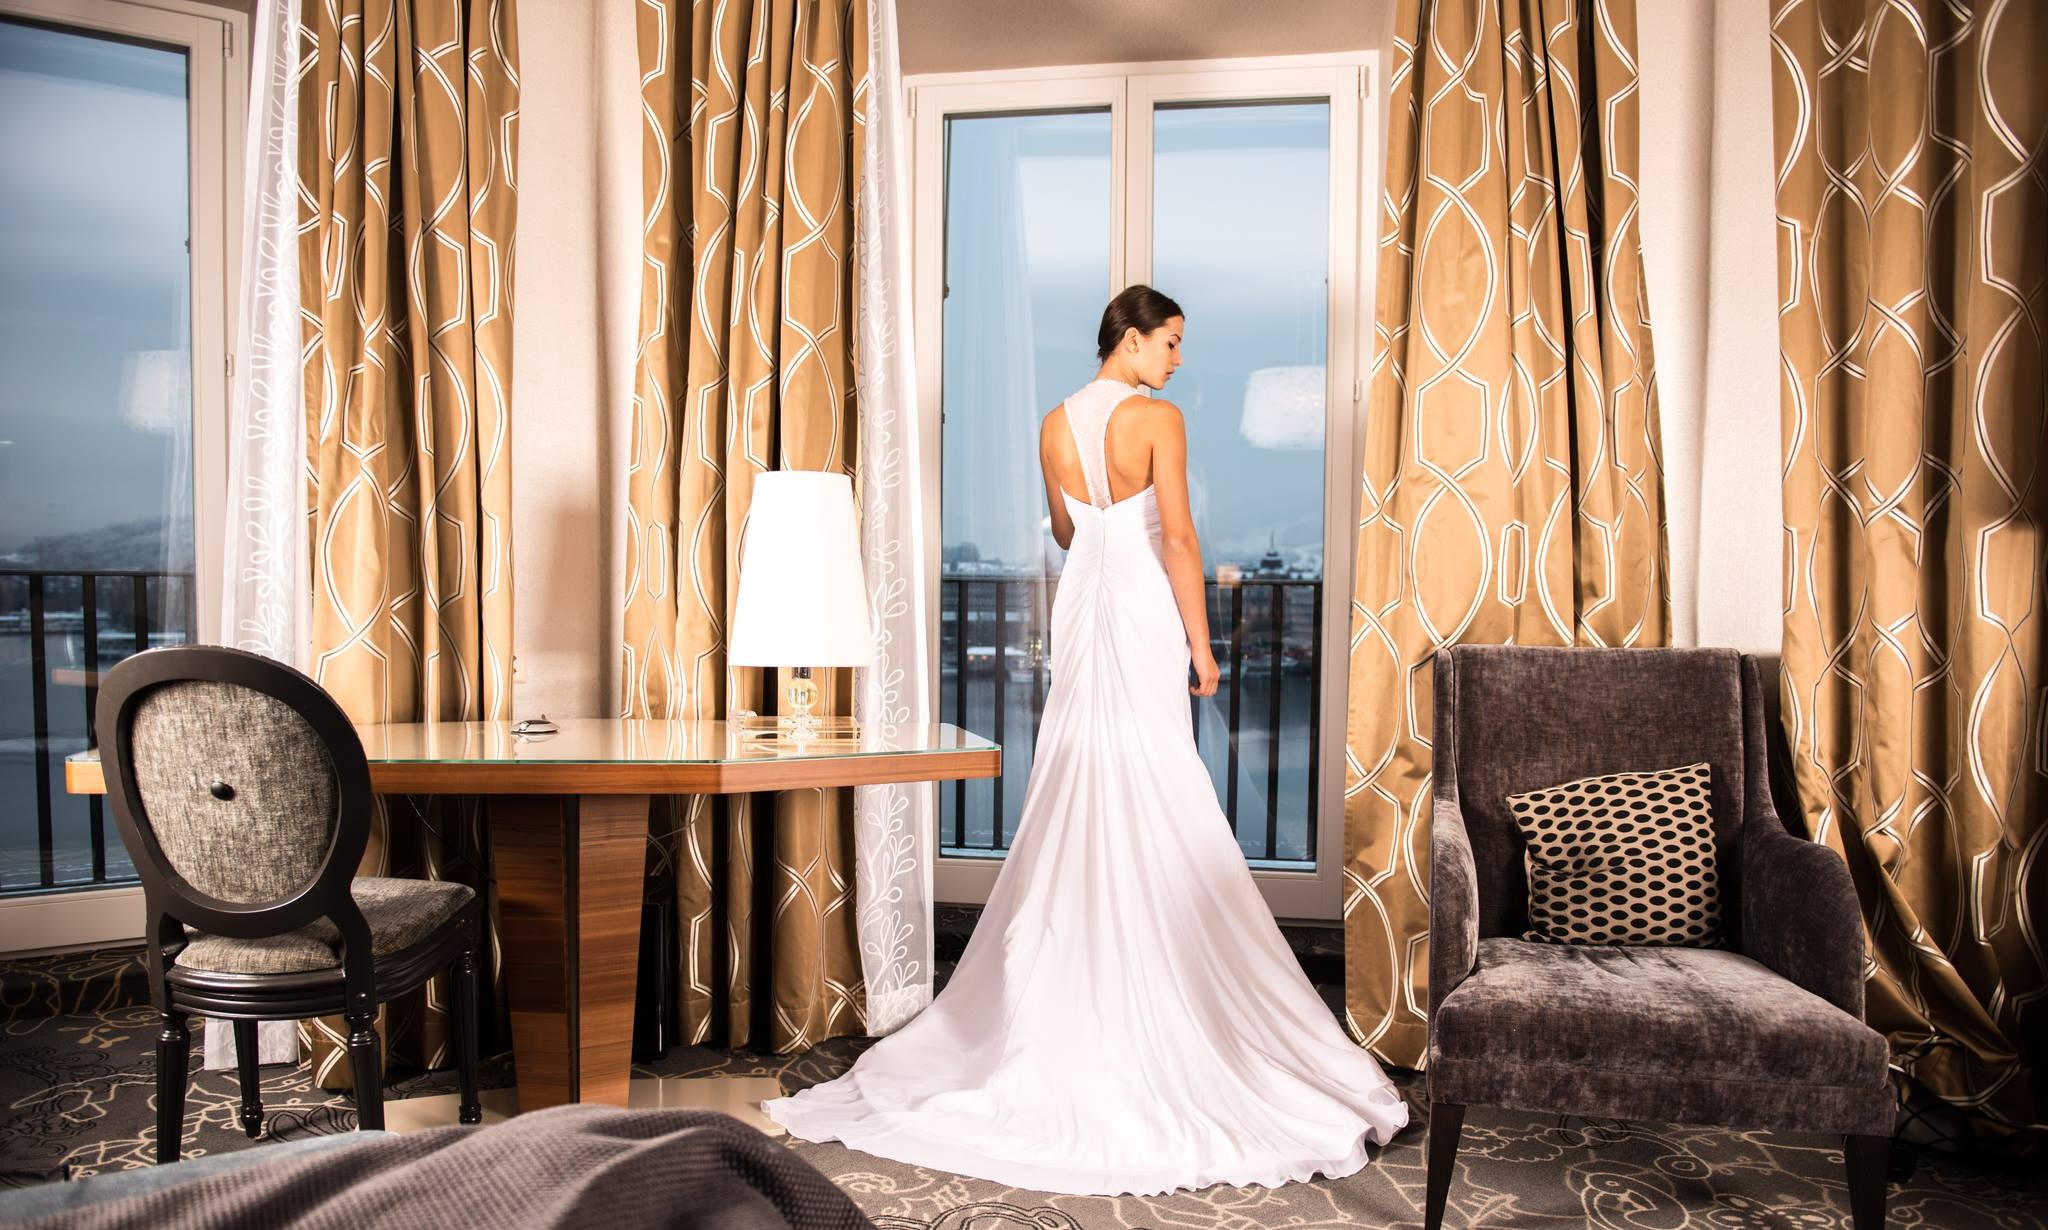
girl, woman, model, fashion, living room, clothing, wedding, wedding dress, bride, marriage, ceremony, dress, sparkling, gown, stylish, dazzling, quinceanera, trendy, hotel room, bridal clothing, outfits, party outfit